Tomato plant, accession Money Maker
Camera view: tilt-top (135 deg); turntable rotation: 90 degrees
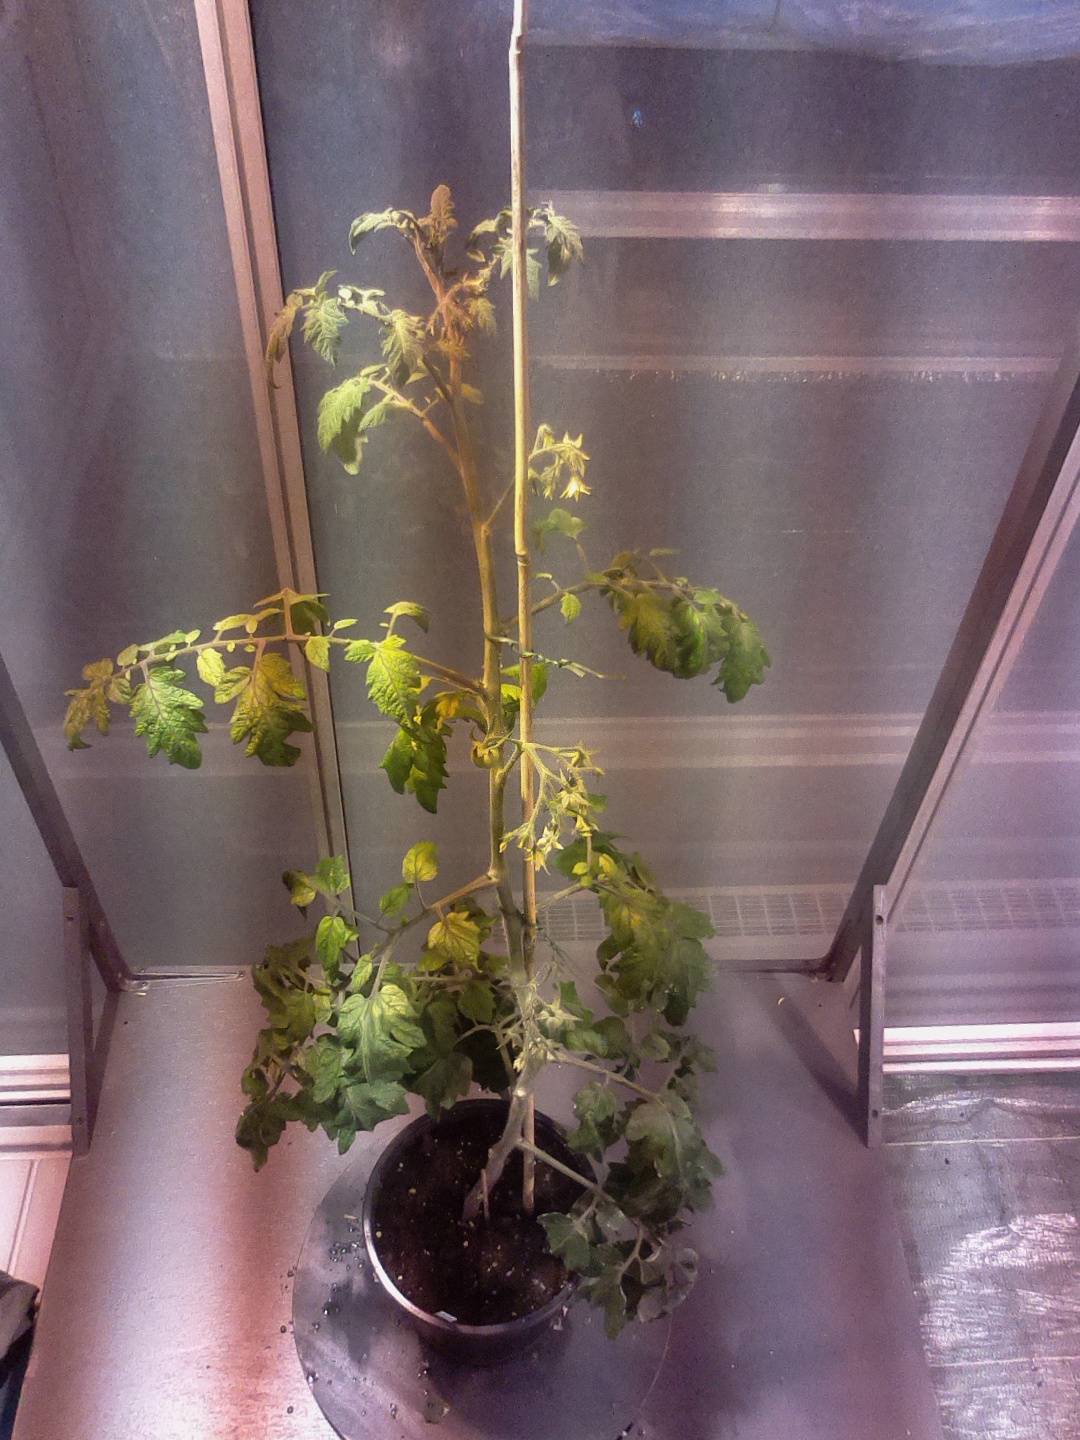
BBCH growth stage 71: 10%-20% of final fruit size